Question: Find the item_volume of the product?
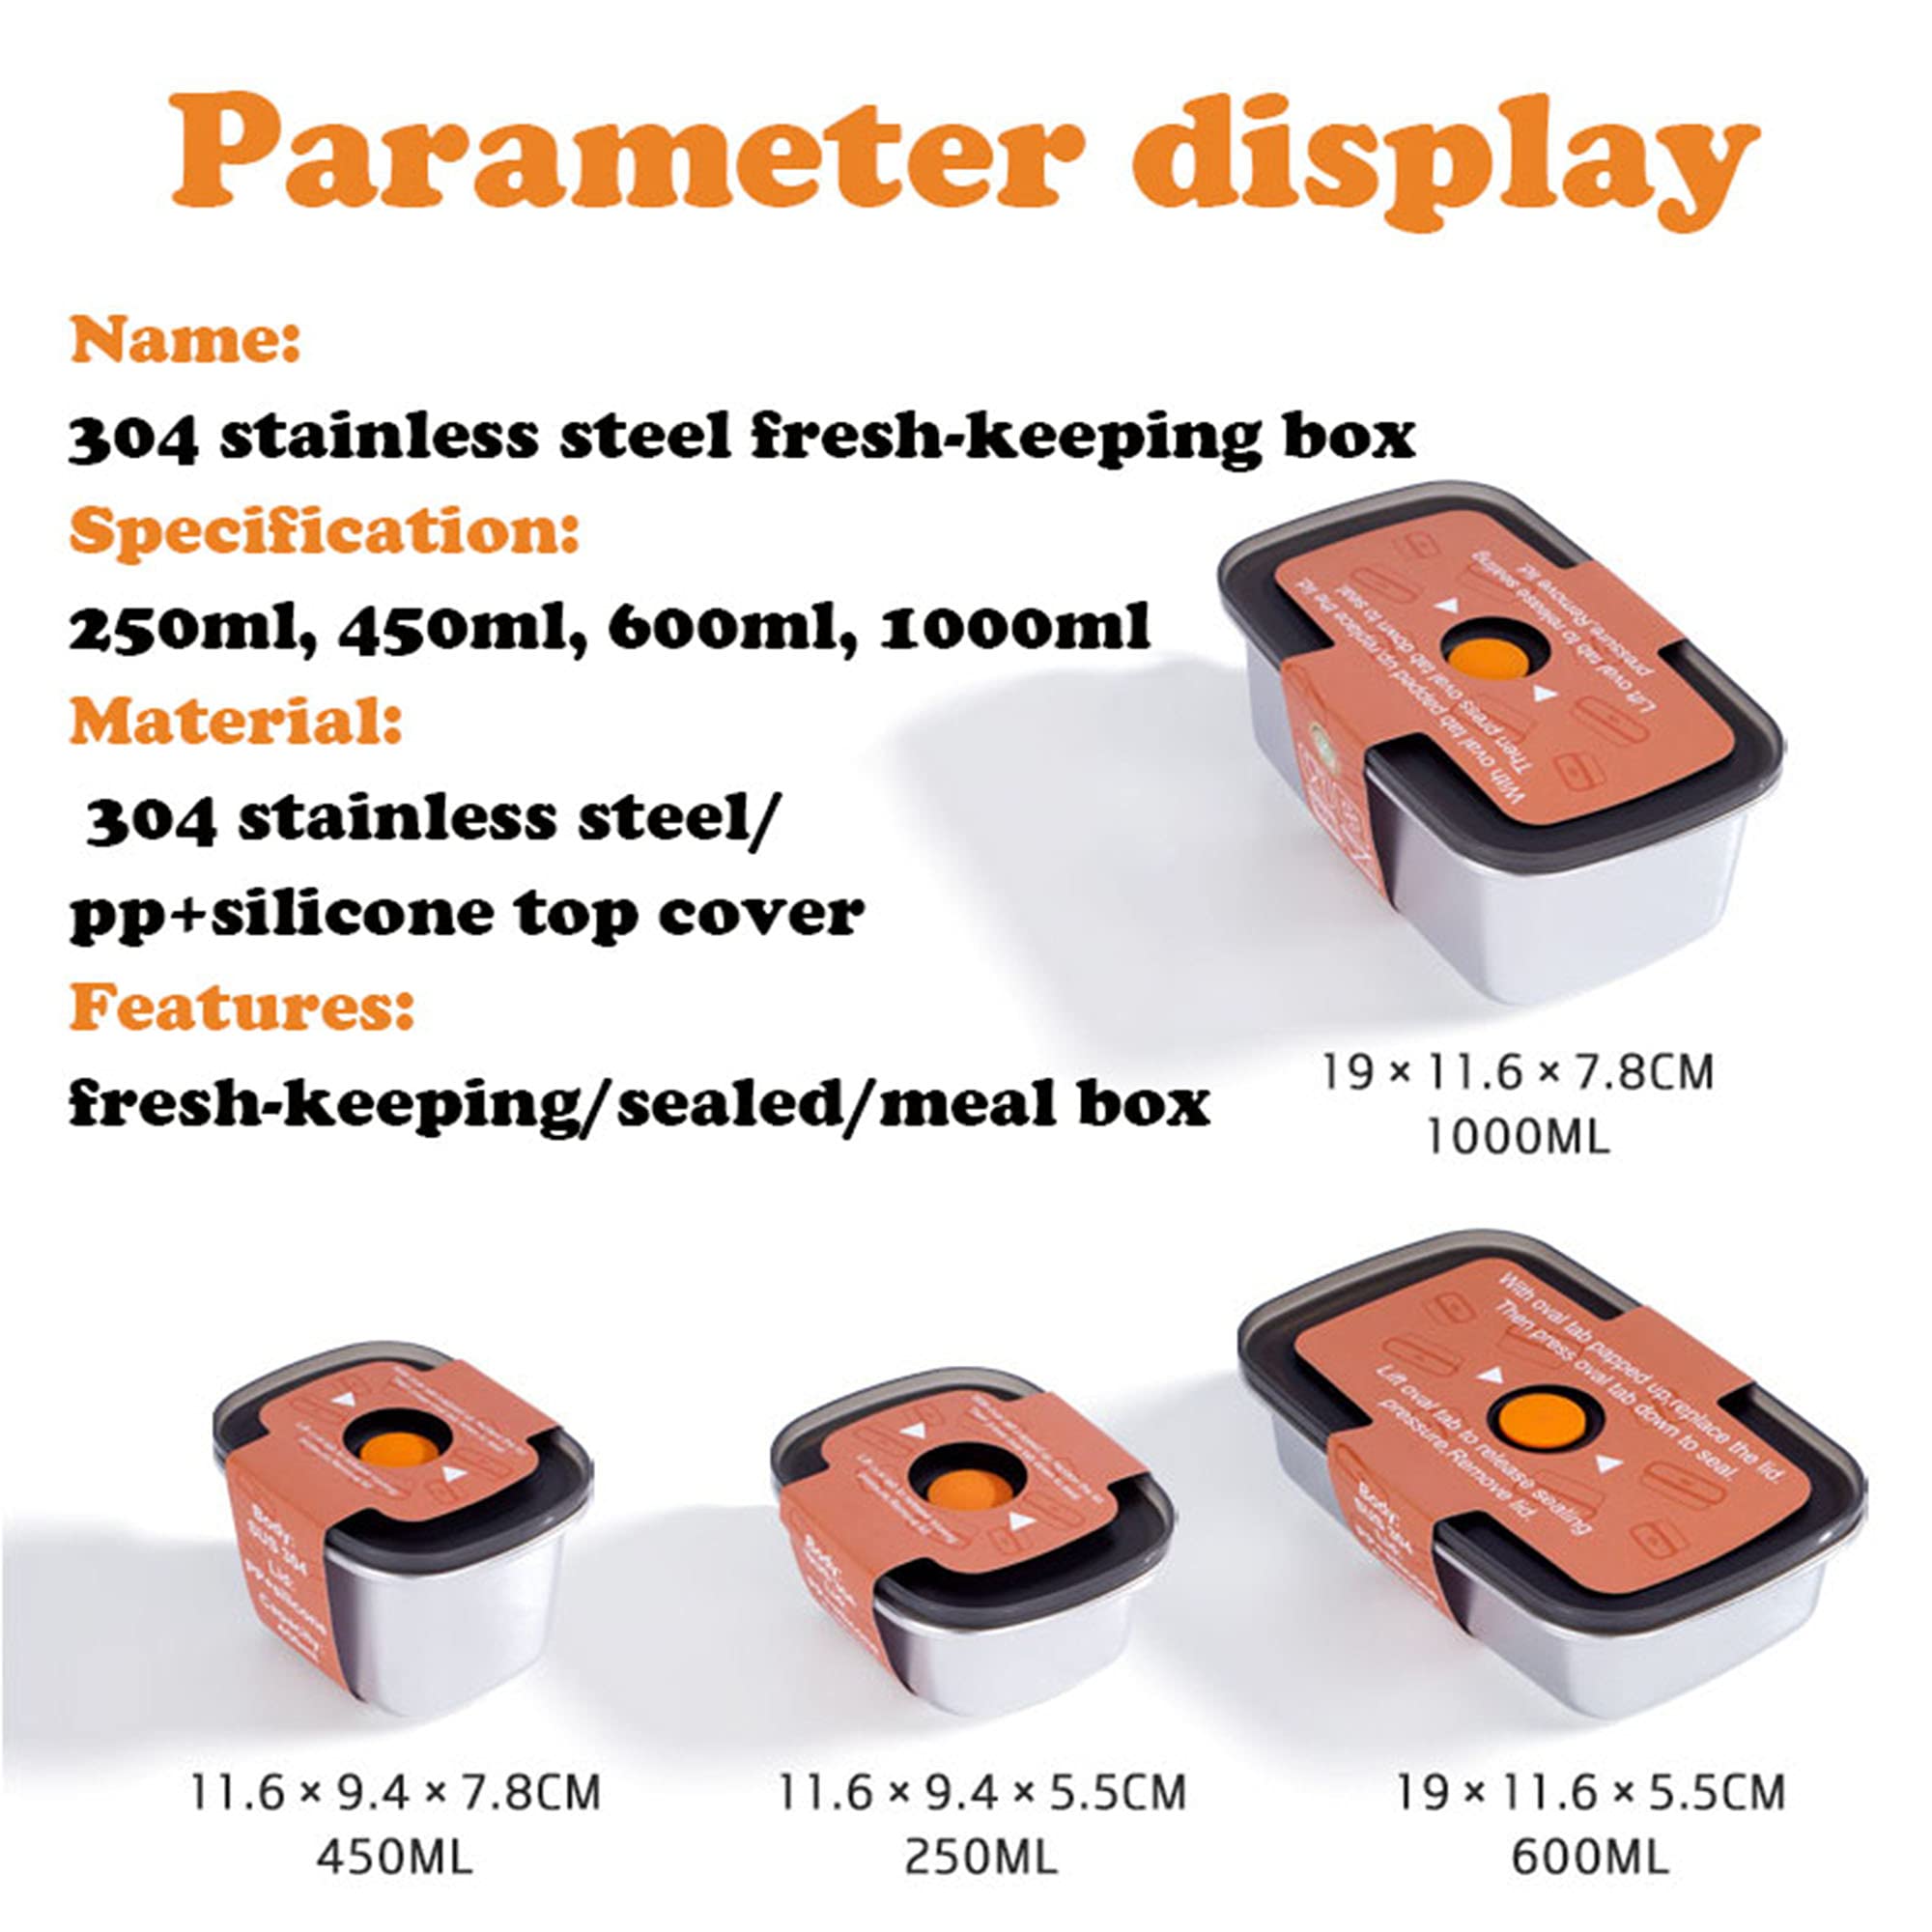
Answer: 1000.0 millilitre